Carlos Jaschek

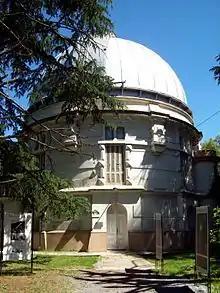
The Observatory at La Plata, Argentina. The Jascheks started here, and left Argentina in 1973.

Jaschek was born on March 2, 1926, in Brieg, Germany, (now Brzeg, Poland). His family moved to Argentina in South America when he was 11. In 1947, he was hired at La Plata Observatory. His wife, Mercedes Isabel Corvalán de Jaschek, was an Argentine stellar spectroscopist, who also began at the National University of La Plata in 1947. The pair collaborated throughout their lives. Carlos Jaschek received his Ph.D. in astronomy in 1952.